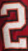
Number: 2